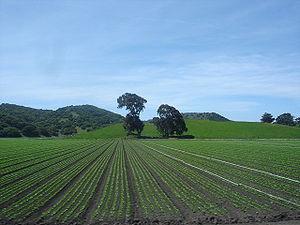
La Côte Centrale de Californie est une région de Californie s'étendant de Santa Cruz au nord jusqu'à Santa Barbara au sud, mais centrée principalement sur les comtés de Monterey et de San Luis Obispo. Elle est principalement connue pour l'agriculture et le tourisme. La vallée de Salinas, l'une des régions les plus fertiles des États-Unis, s'y trouve. Les touristes sont surtout attirés par Monterey et son aquarium, la péninsule de Monterey, la côte de Big Sur et Hearst Castle à San Simeon.